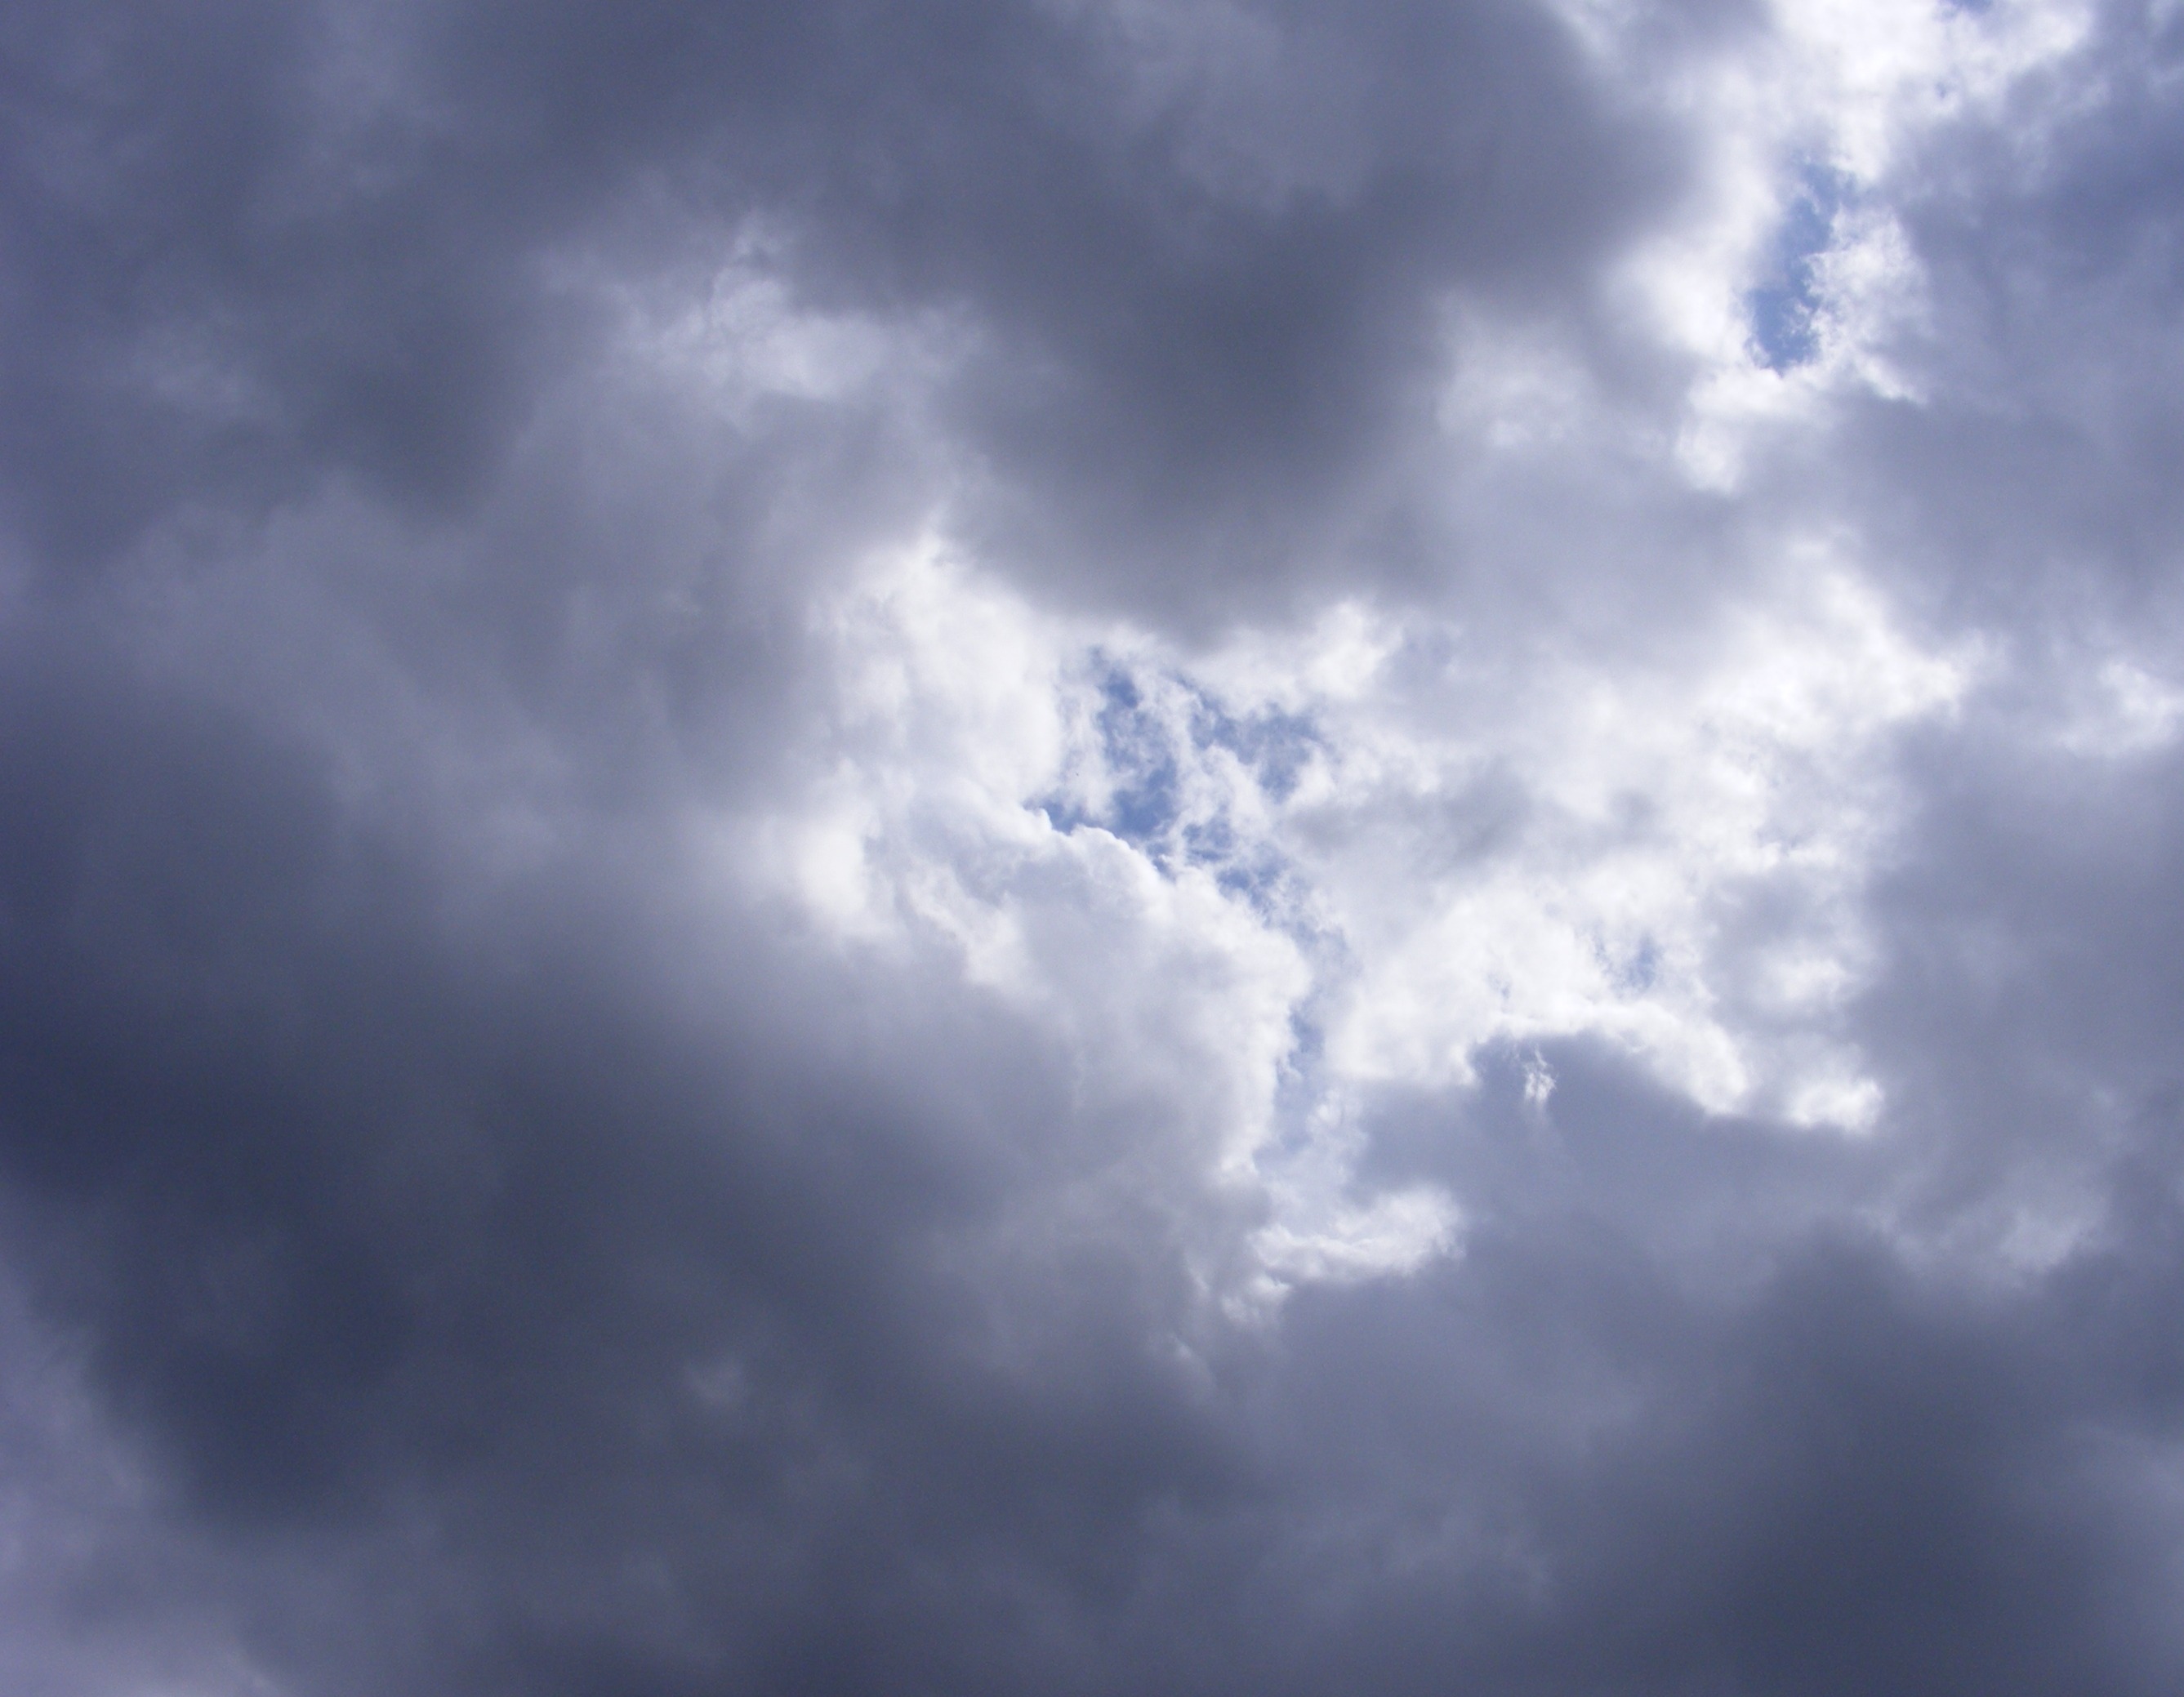
nature, cloud, sky, sunlight, atmosphere, daytime, weather, cumulus, blue, clouds, meteorological phenomenon, from the bottom of the, chumury